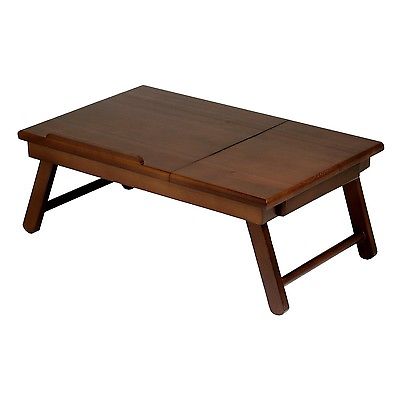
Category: table